Cardell Cooper

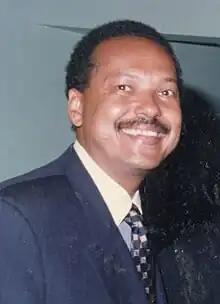

Cardell Cooper was the Assistant Secretary for Community Planning and Development at the Department of Housing and Urban Development. President Clinton nominated Cardell to be EPA Assistant Administrator for Solid Waste and Emergency Response in 1997 but the nomination stalled and he was appointed to HUD instead. He is currently director of the National Community Development Association.